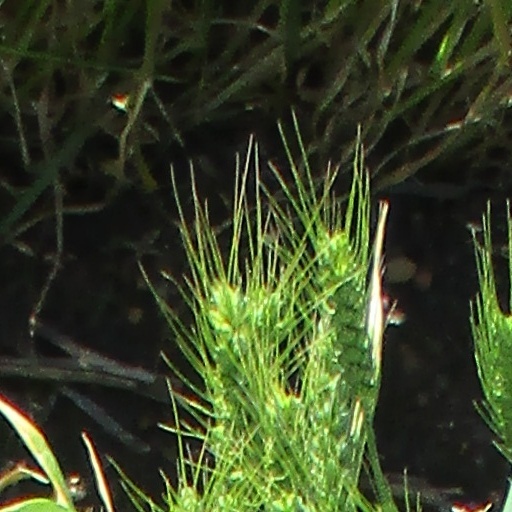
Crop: wheat